Amazons

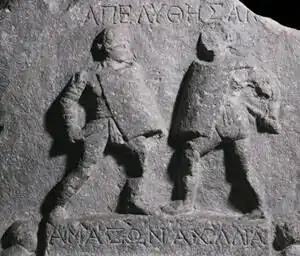
Two female gladiators with their names "Amazonia and Achillea"

Quintus Smyrnaeus, author of the Posthomerica lists the attendant warriors of Penthesilea: "Clonie was there, Polemusa, Derinoe, Evandre, and Antandre, and Bremusa, Hippothoe, dark-eyed Harmothoe, Alcibie, Derimacheia, Antibrote, and Thermodosa glorying with the spear."